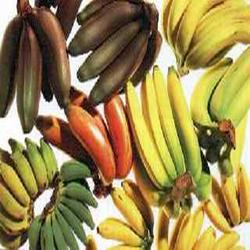
Label: Banana